Circles of latitude between the 35th parallel north and the 40th parallel north

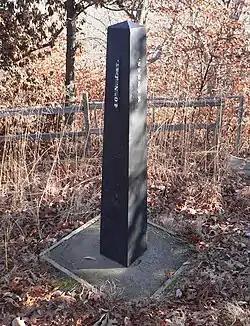
Survey marker on the Kansas/Nebraska state line

In the United States, the parallel defines the southern borders of Utah, Colorado, and Kansas, and the northern borders of Arizona, New Mexico, and Oklahoma. It dates to the Kansas–Nebraska Act of 1854 when Congress divided Unorganized Territory into Kansas and Nebraska north of the 37th parallel and a remainder Indian Territory to the south. Before that, the line had been thought to be the boundary between the Cherokee and Osage reservations – the discrepancy resulting in the creation of the Cherokee Strip. Congress extended the line west to New Mexico Territory, thus defining which states and territories would constitute The South between the Colorado and Mississippi Rivers, and creating what later became the Oklahoma Panhandle.